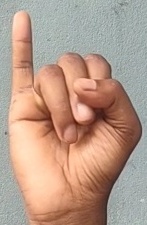
ASL sign: I